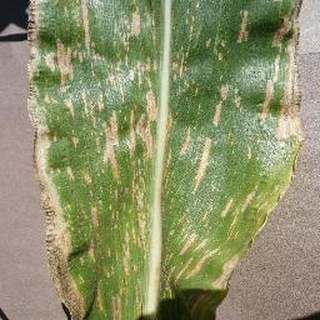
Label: corn_cercospora_leaf_spot